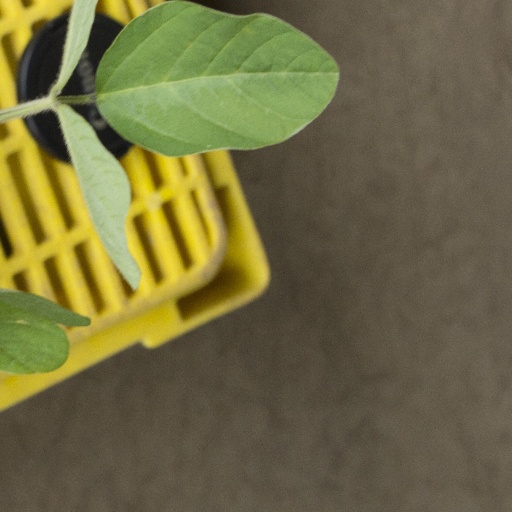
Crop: soybean